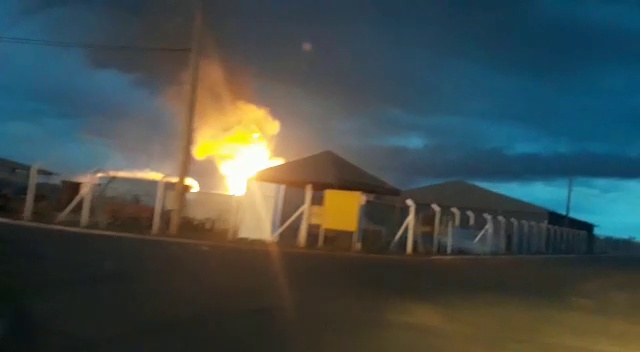
Fire: yes
Smoke: yes